Jim Kolbe

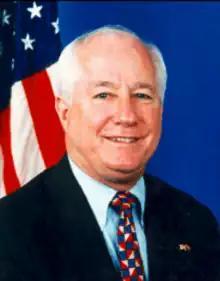
Official portrait, 1990s

James Thomas Kolbe (June 28, 1942 – December 3, 2022) was an American politician who served as a Republican member of the United States House of Representatives. He represented Arizona's 5th congressional district from 1985 to 2003 and its 8th congressional district from 2003 to 2007. A moderate, pro–abortion rights Republican, he came out as gay in 1996 after voting in support of the Defense of Marriage Act; his subsequent re-elections made him the second openly gay Republican elected to Congress.